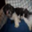
Label: dog